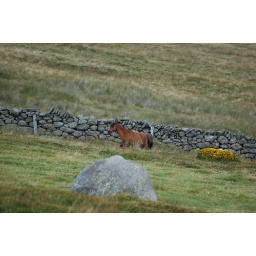
Some of the wild horses living on the mountains above Penmaenmawr